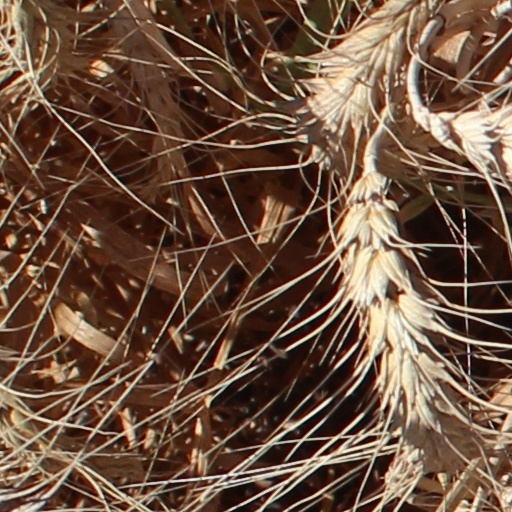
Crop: wheat